Zero Escape

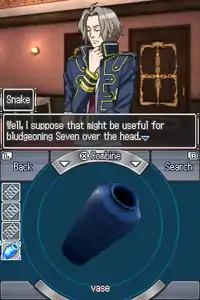
An Escape section in "Nine Hours, Nine Persons, Nine Doors". The player escapes rooms by solving puzzles, which involves finding and combining items.

The gameplay of the series is divided into two types of segments: Novel sections – presented in a visual novel format in the first two games, and as animated cutscenes in the third – and Escape sections, which are escape-the-room scenarios. During the Novel sections, the player reads dialogue, occasionally inputting choices that change the course of the story. During the Escape sections, the player aims to find a way out of rooms by exploring the room and solving puzzles. The player can move around during these sections, and can pick up and combine items in order to open locks or get access to new items. Each room also includes more complex puzzles, such as sliding puzzles and mini-games, which can not be solved without finding clues in the room.